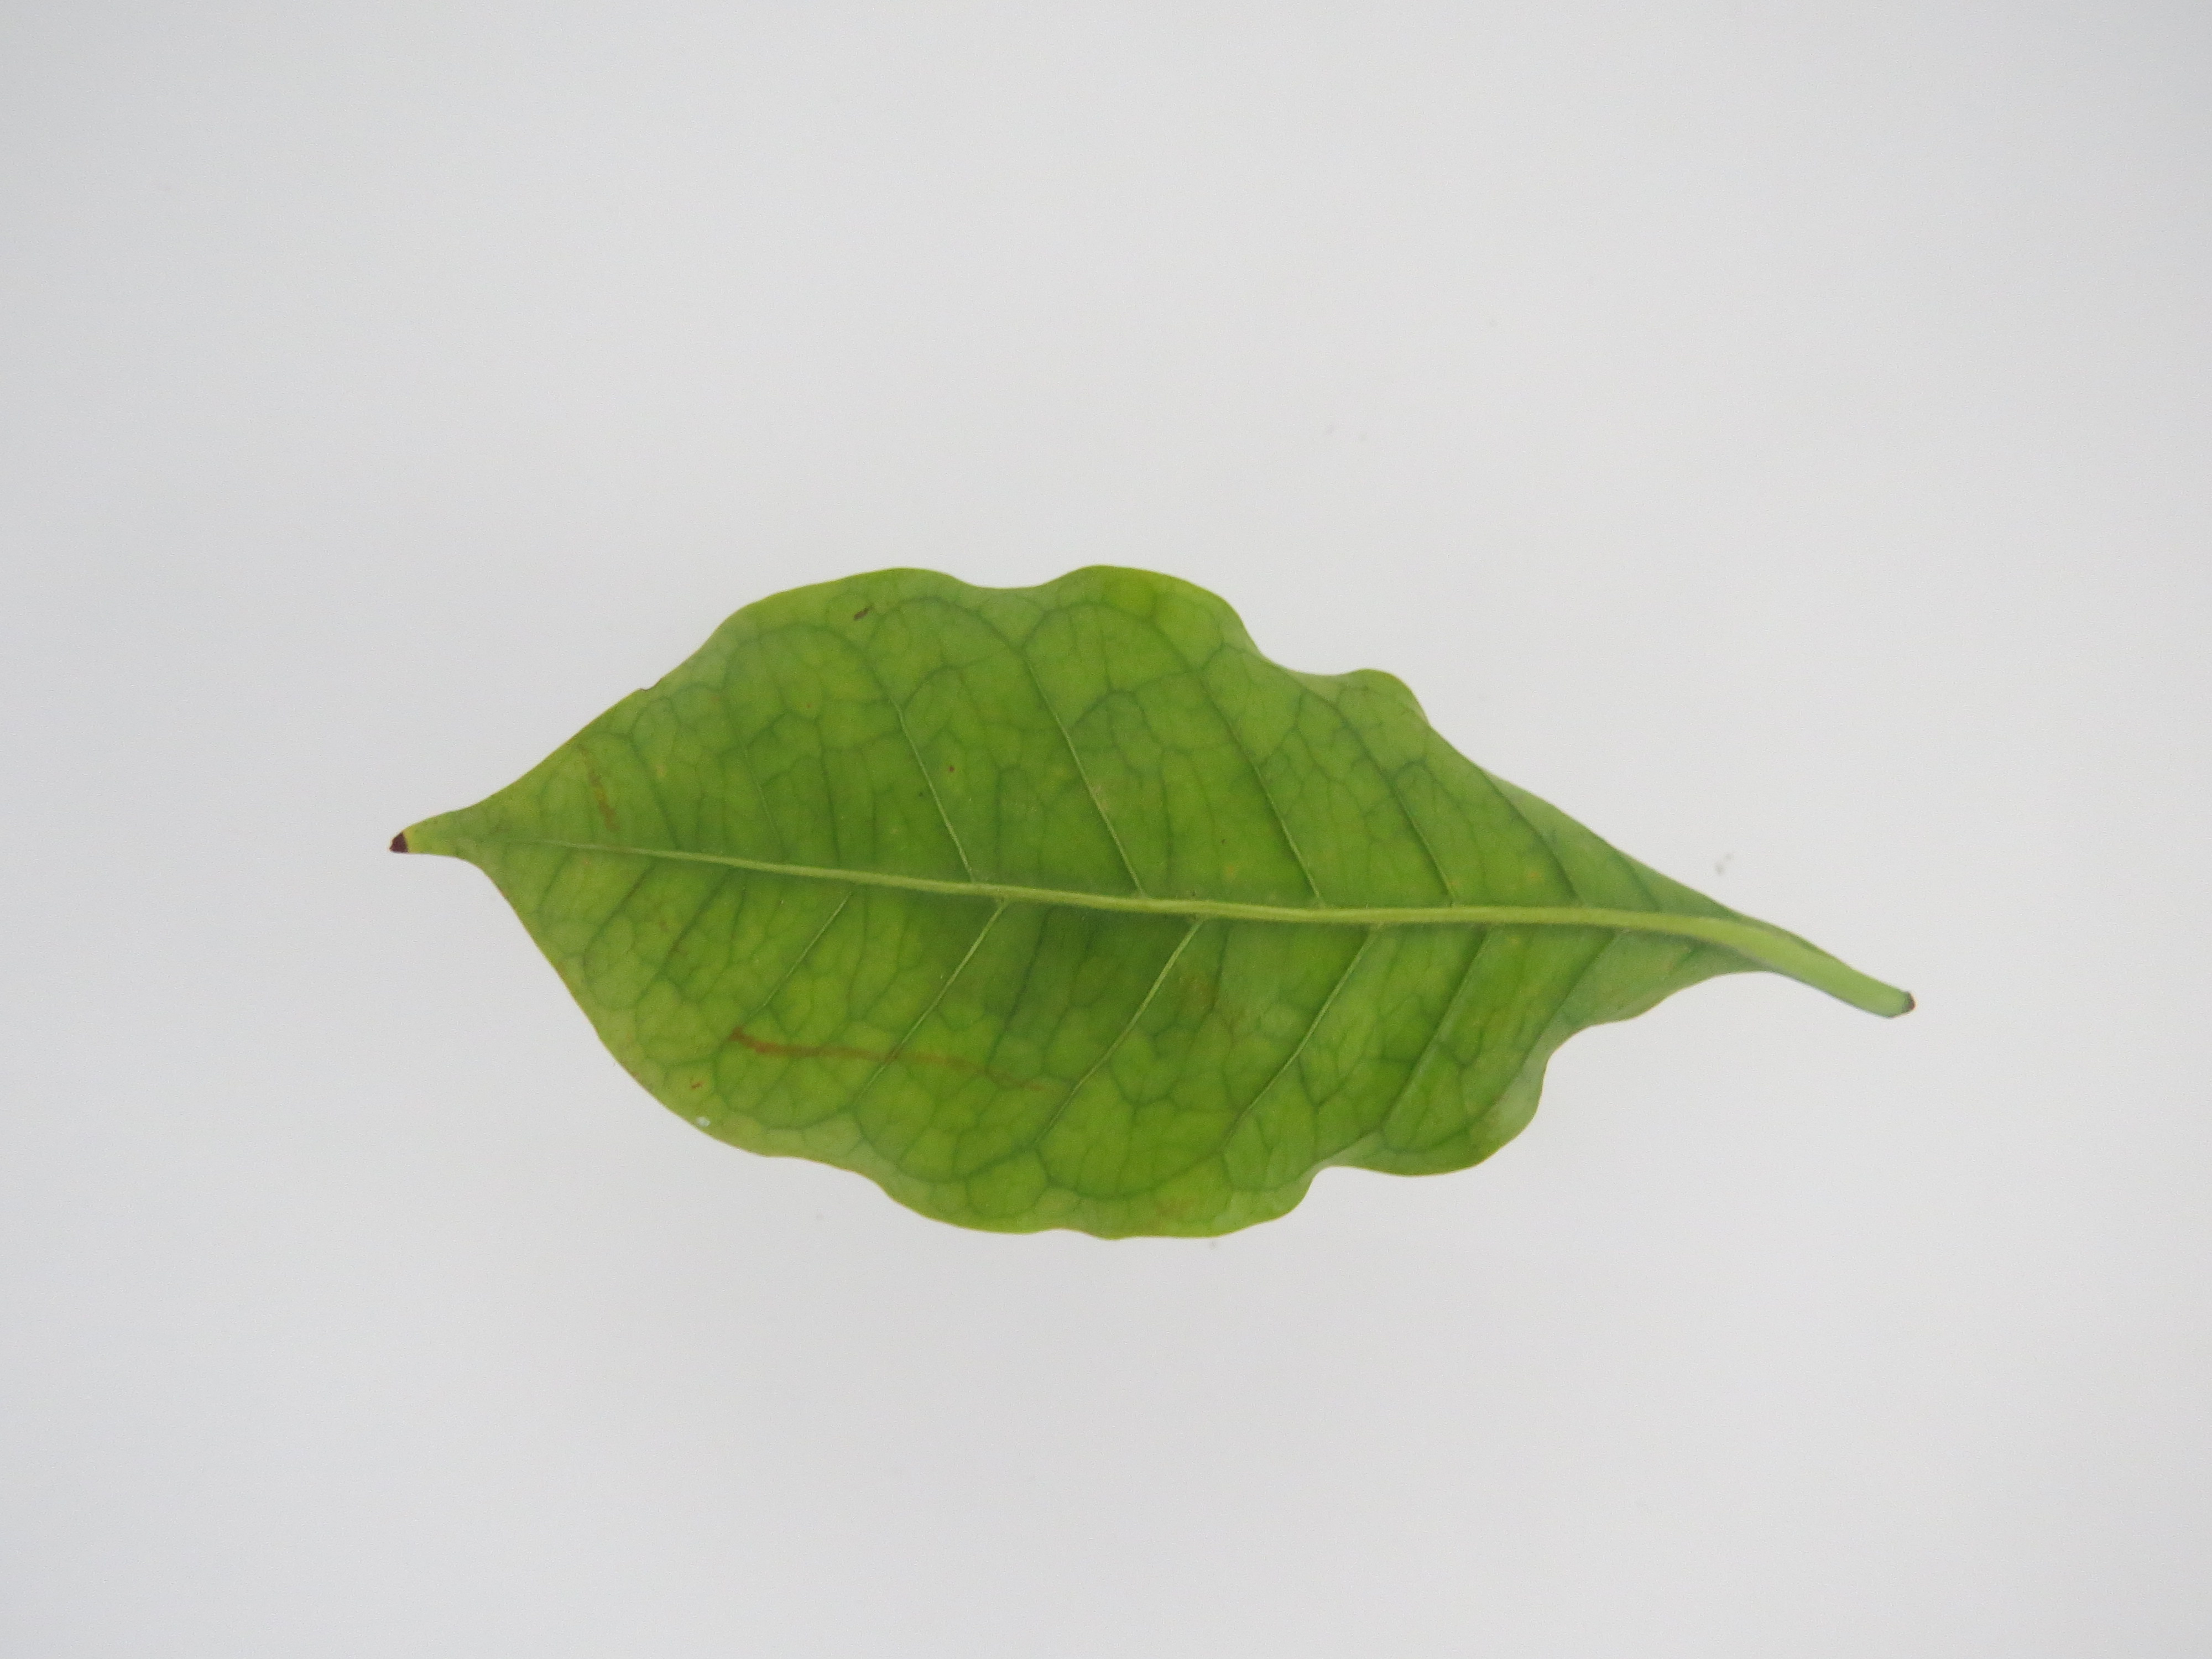
Label: calcium-Ca